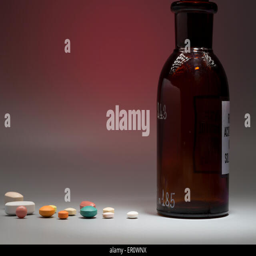
glass medical bottle with copy space on a colorful background